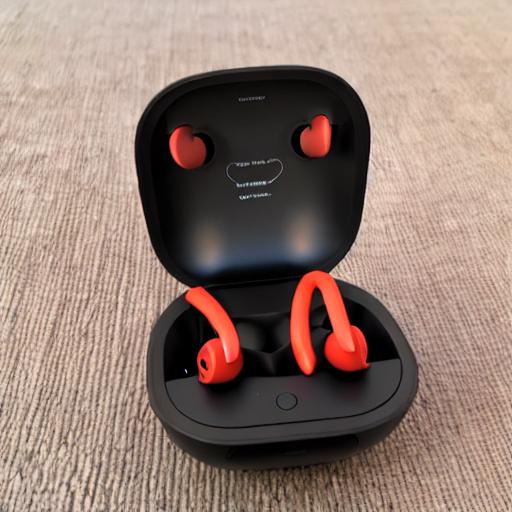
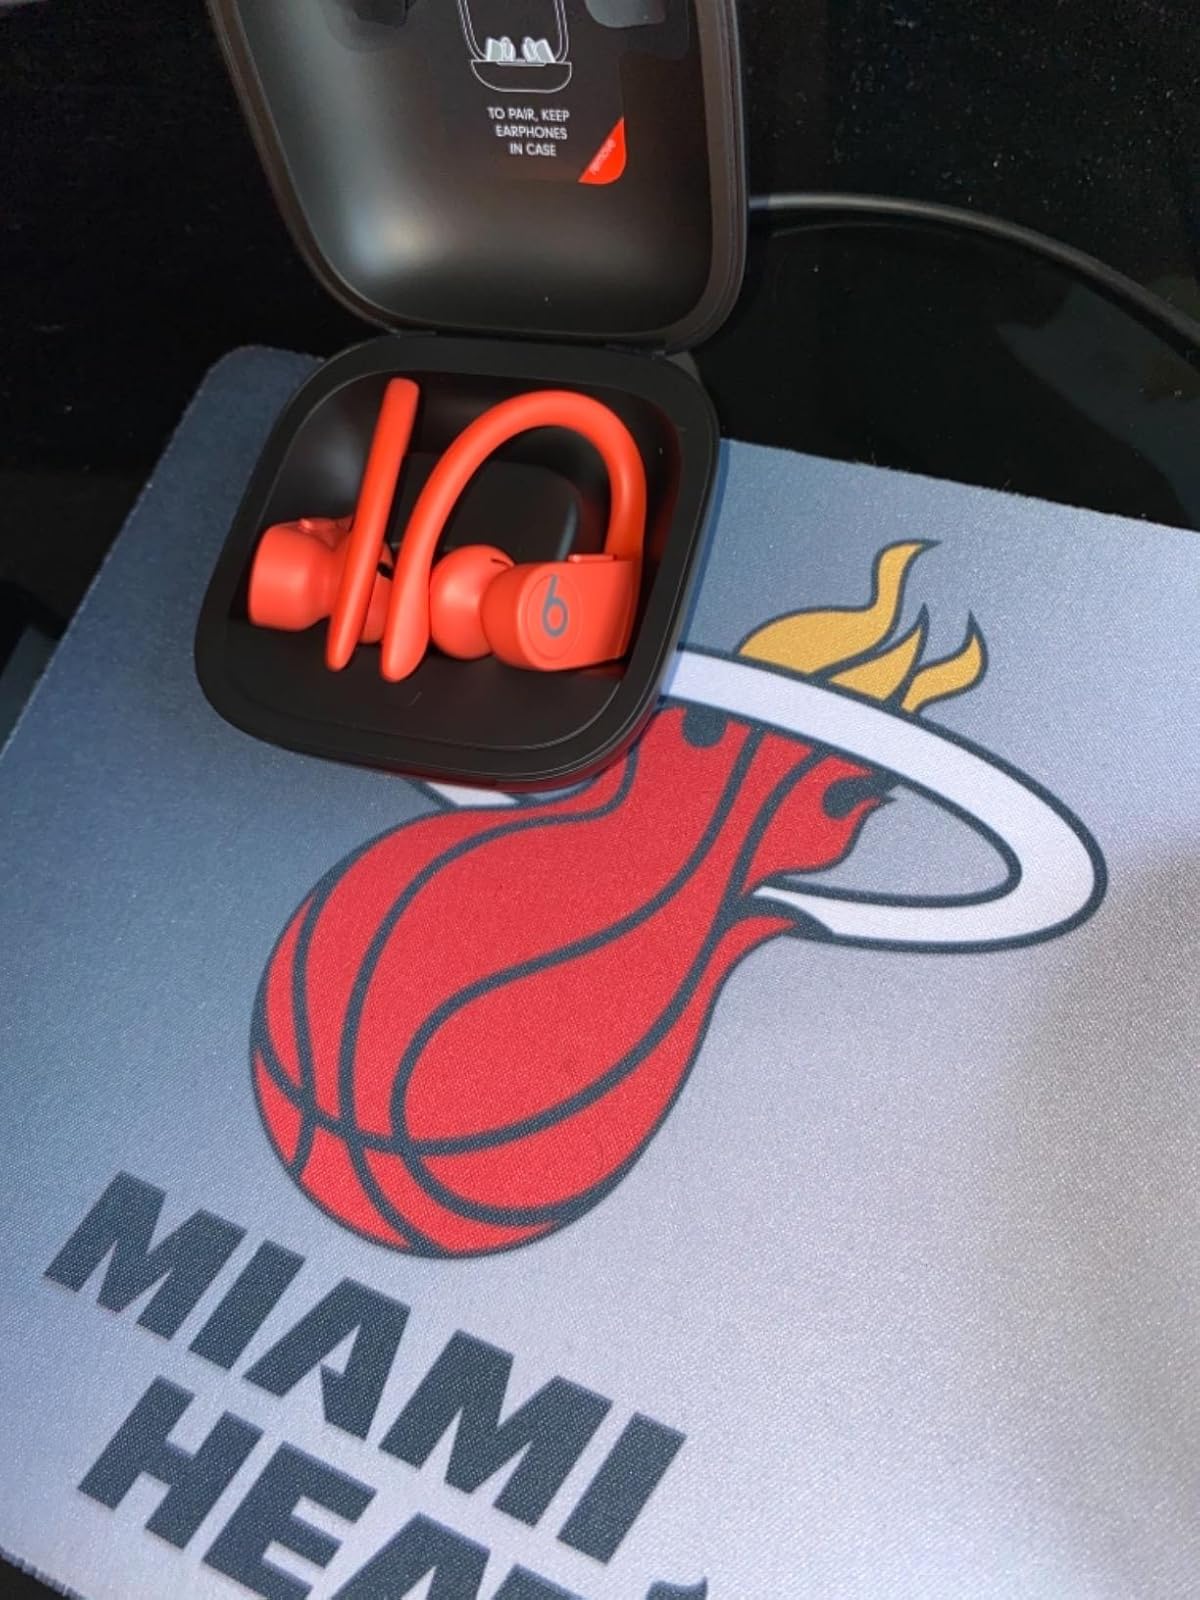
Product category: earbuds
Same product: no